Bangabasi Morning College

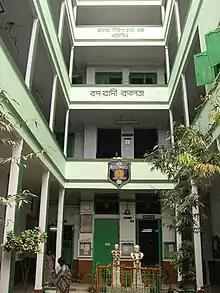
Bangabasi Morning College

Bangabasi Morning College is an undergraduate college affiliated with the University of Calcutta. It is located at Sealdah in the heart of the city of Kolkata. It has a very large auditorium named as P.K. Bose Memorial Hall.